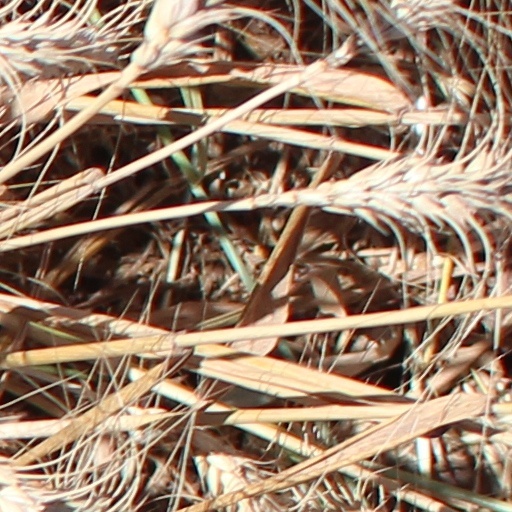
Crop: wheat